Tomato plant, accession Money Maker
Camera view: tilt-top (135 deg); turntable rotation: 120 degrees
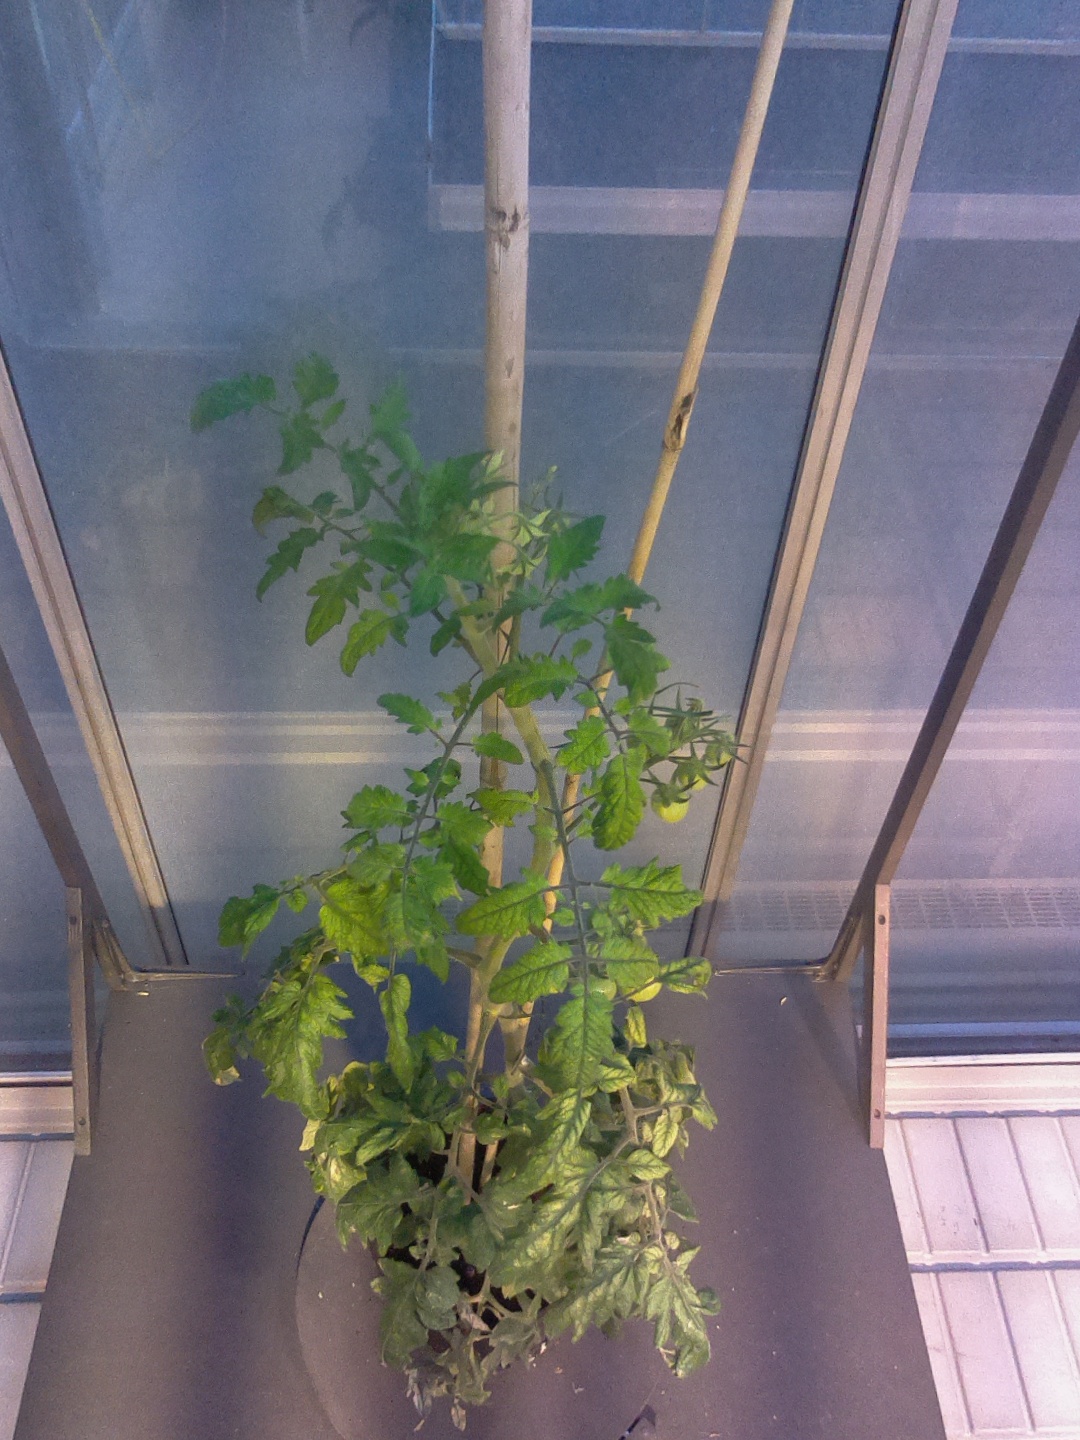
BBCH growth stage 73: 30%-40% of final fruit size